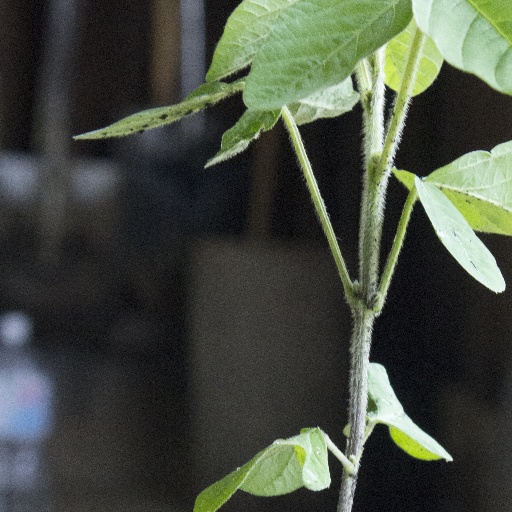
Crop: soybean